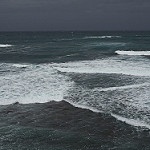
Label: sea